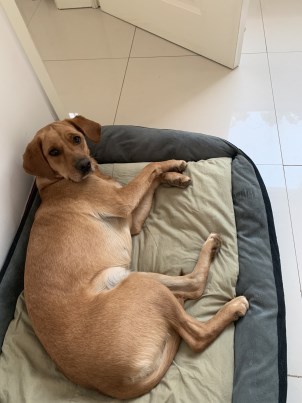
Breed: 3580-n000122-Labrador_retriever